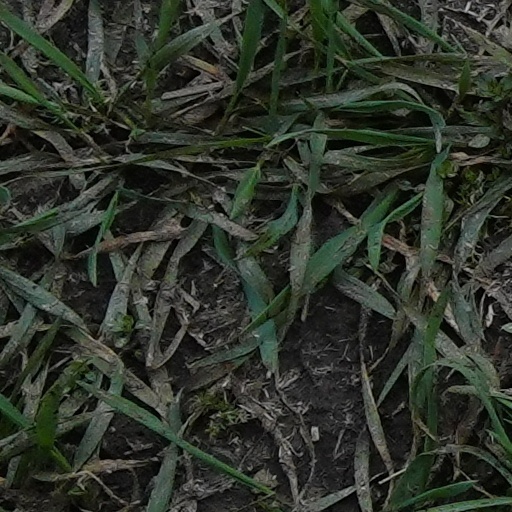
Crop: wheat